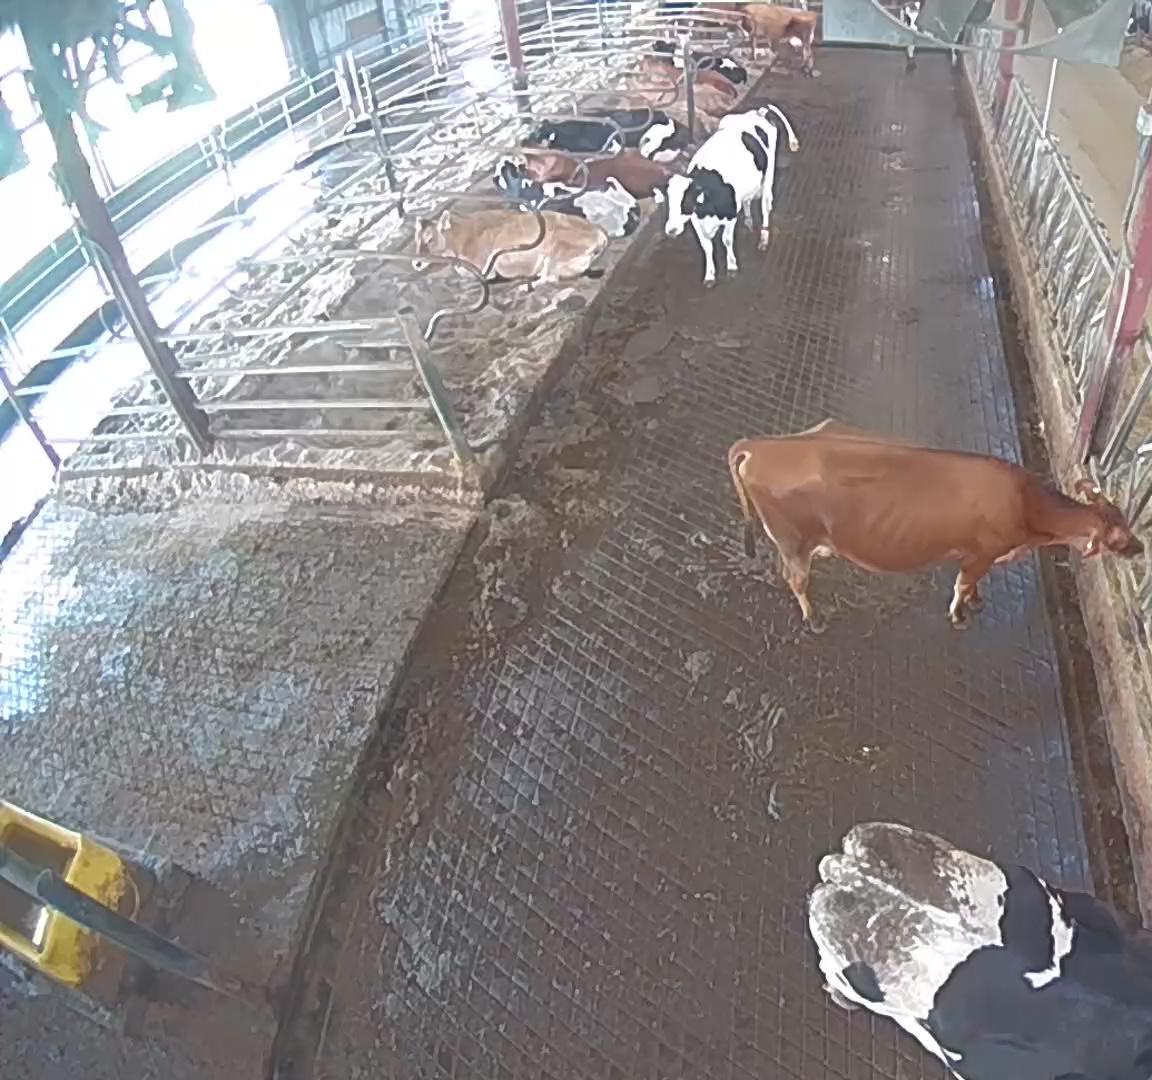
Number of cows: 11